Vulci

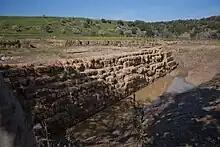
Ancient Etruscan quay on the river Fiora

In 2003 the foundations of a triumphal arch were discovered on the Decumanus at the west side of the Roman forum. Many fragments were found which allowed reconstruction of the arch, and a long inscription was also found which dedicated it to Publius Sulpicius Mundus who was a Roman senator in around 100 BC.